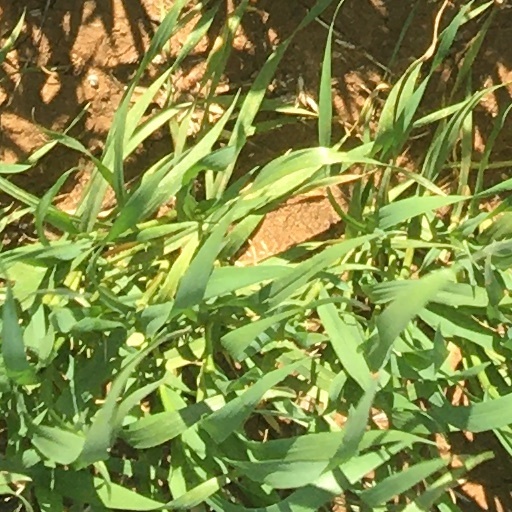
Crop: wheat